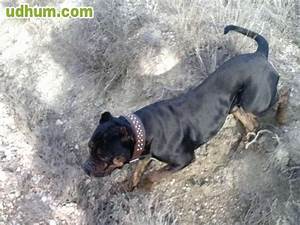
Label: dog